Bay of Kotor

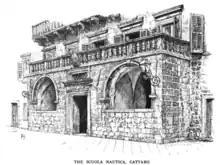
The "Scuola Nautica" in Kotor, 1908

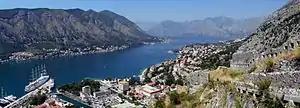
Kotor and Boka kotorska

The "Sklavenoi", South Slavs, settled in the Balkans in the 6th century. The Serbs, mentioned in the "Royal Frankish Annals" of the mid-9th century, controlled a great part of Dalmatia (""Sorabos, quae natio magnam Dalmatiae partem obtinere dicitur""). Constantine VII Porphyrogennetos in "De Administrando Imperio" mentions that, from Croats who came to Dalmatia, one part was separated and took rule in Illyricum. The Slavic, Serbian tribes, consolidated under the Vlastimirović dynasty (610–960). The two principalities of Doclea and Travunia were roughly adjacent at Boka. As elsewhere in the Balkans, Slavs mixed with the Roman population of these Byzantine coastal cities. The Theme of Dalmatia was established in the 870s. According to "De Administrando Imperio" (ca. 960), Risan was part of Travunia, a Serbian principality ruled by the Belojević family.